Lollicup Coffee & Tea

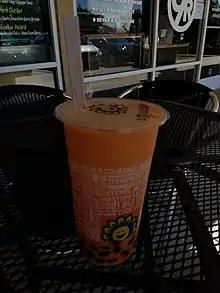
Lollicup

Lollicup Coffee & Tea, rebranded as Lollicup fresh, is a Taiwanese American chain of tea shops founded by Lollicup USA, Inc., with headquarters in Chino, California. Founded in 2000 by Alan Yu and Marvin Cheng, the company now has dozens of locations and franchises in the United States and China. Formerly known as Lollicup Tea Zone, the fast food chain specializes in bubble tea and coffee.